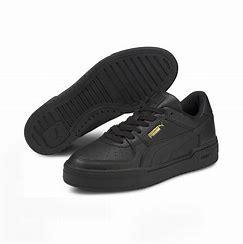
Brand: Puma
Model: Ca Pro